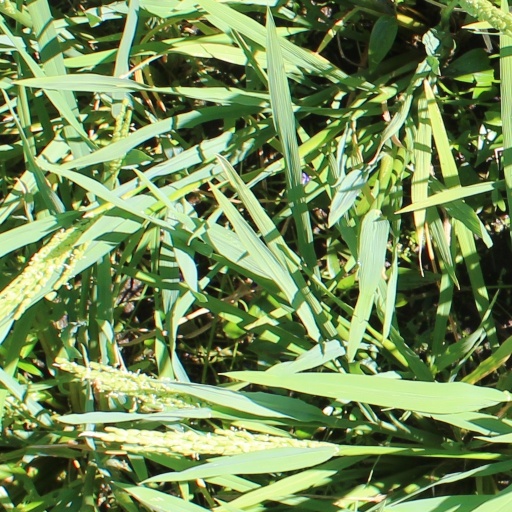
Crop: rice